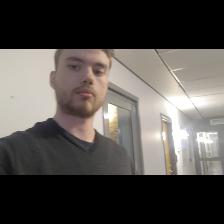
Label: Human